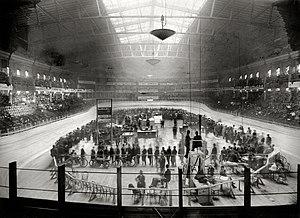
Six jours de New-York, Madison Square Garden